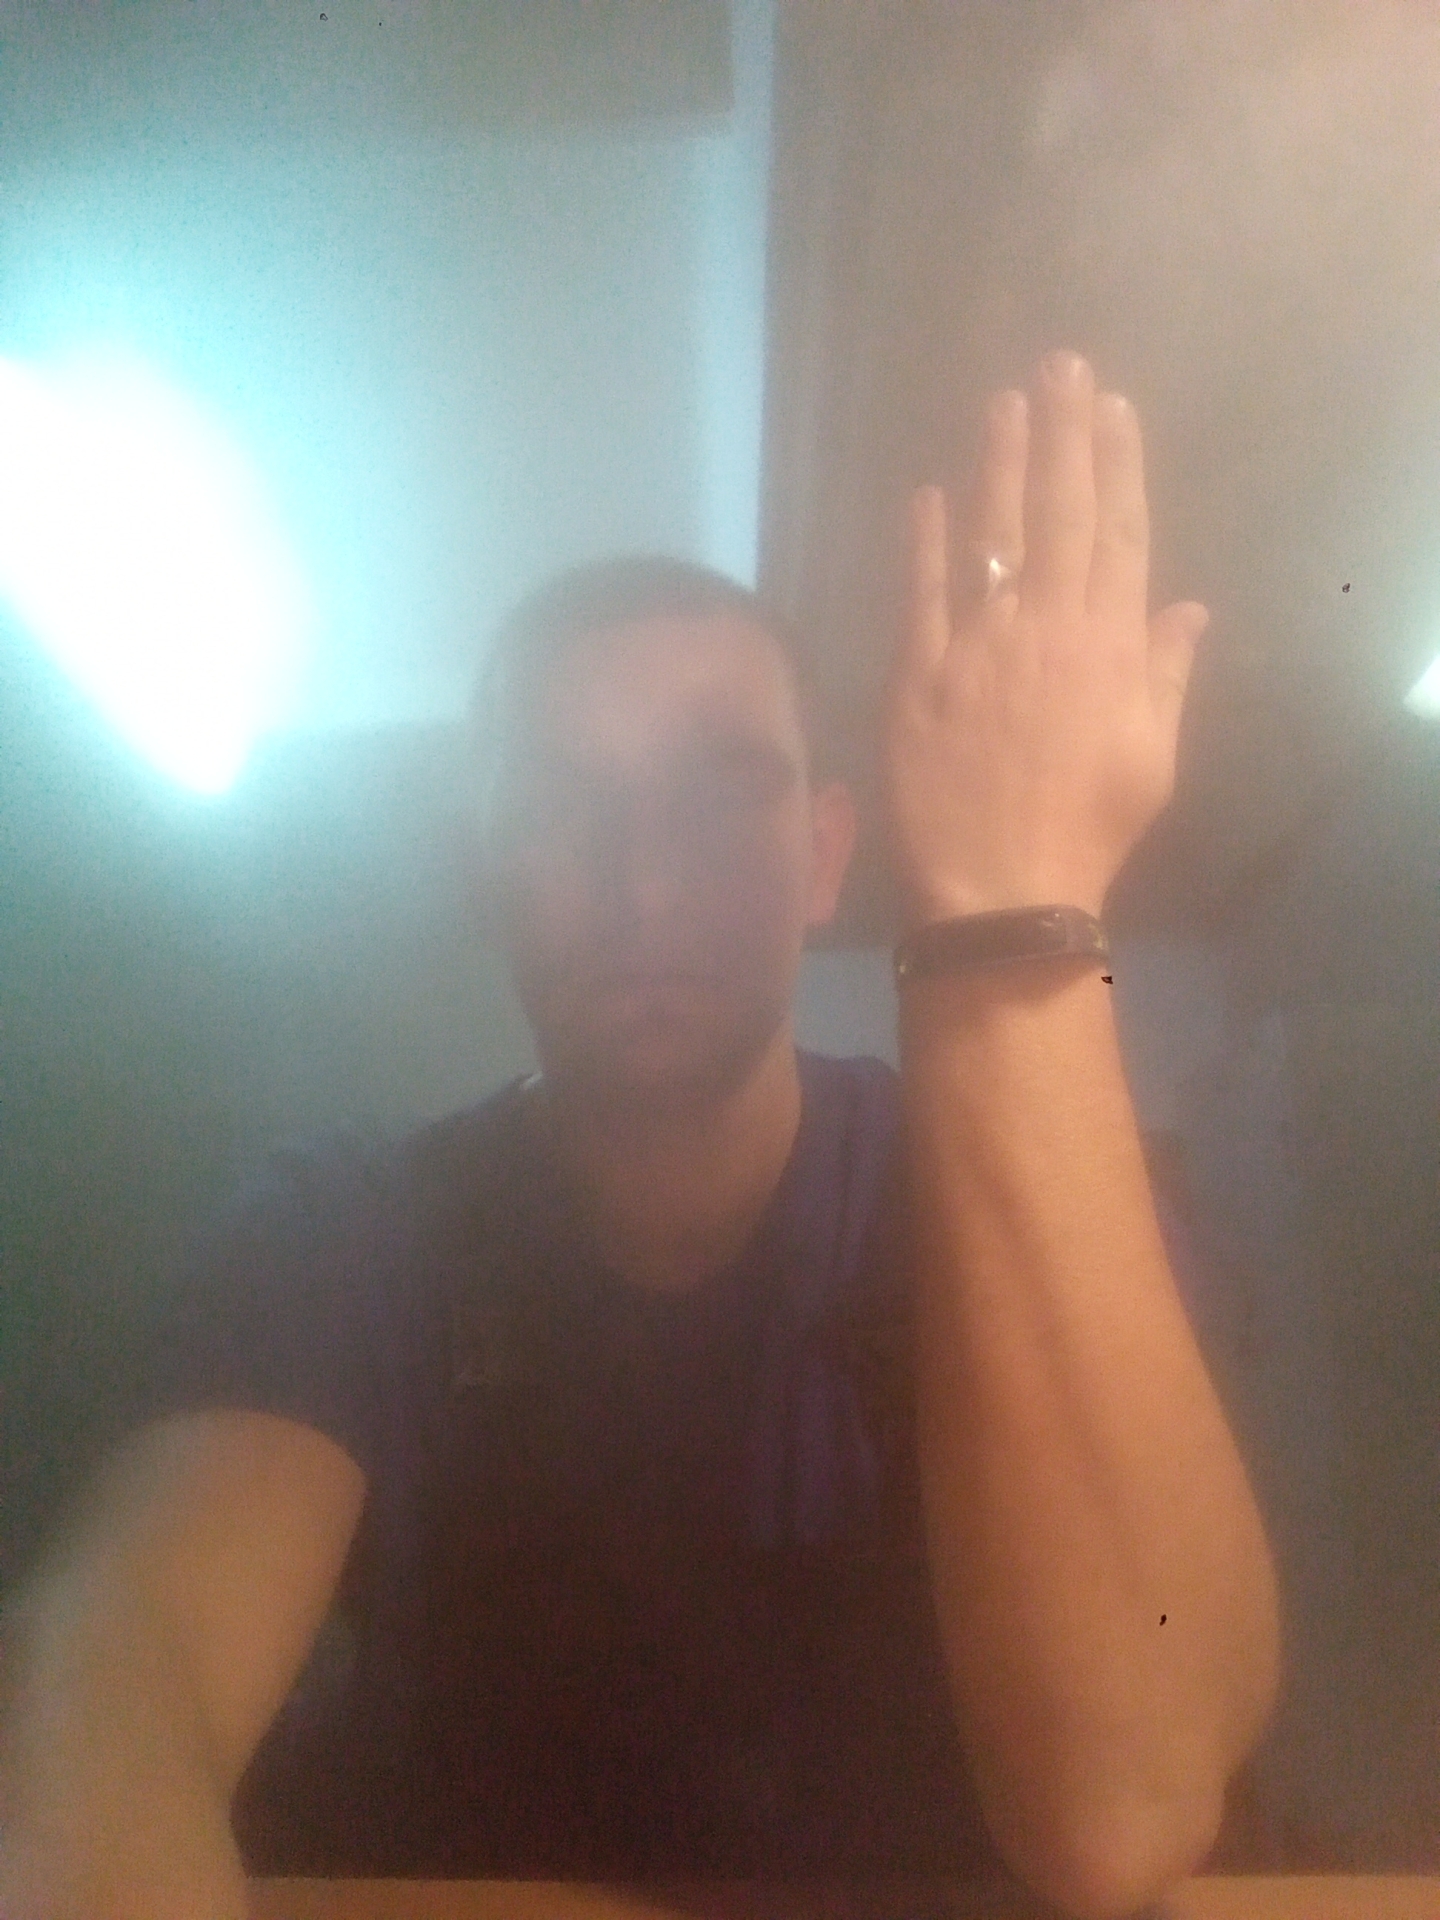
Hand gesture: stop_inverted